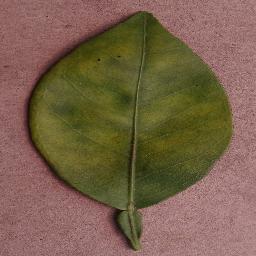
Label: Orange___Haunglongbing_(Citrus_greening)